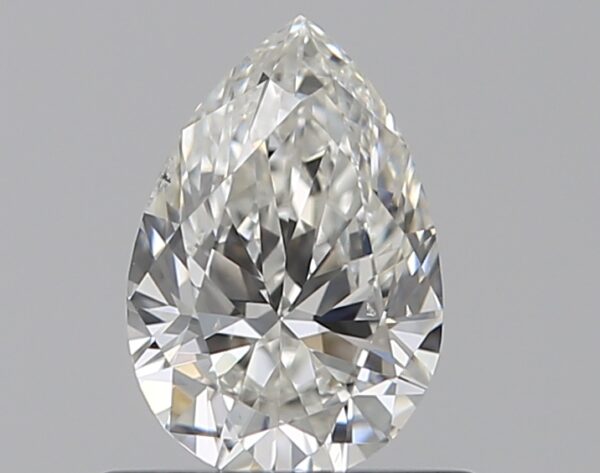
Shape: pear
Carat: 0.5
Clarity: SI1
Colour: G
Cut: VG
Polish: EX
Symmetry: VG
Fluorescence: F
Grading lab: GIA
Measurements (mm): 6.59 x 4.46 x 2.72